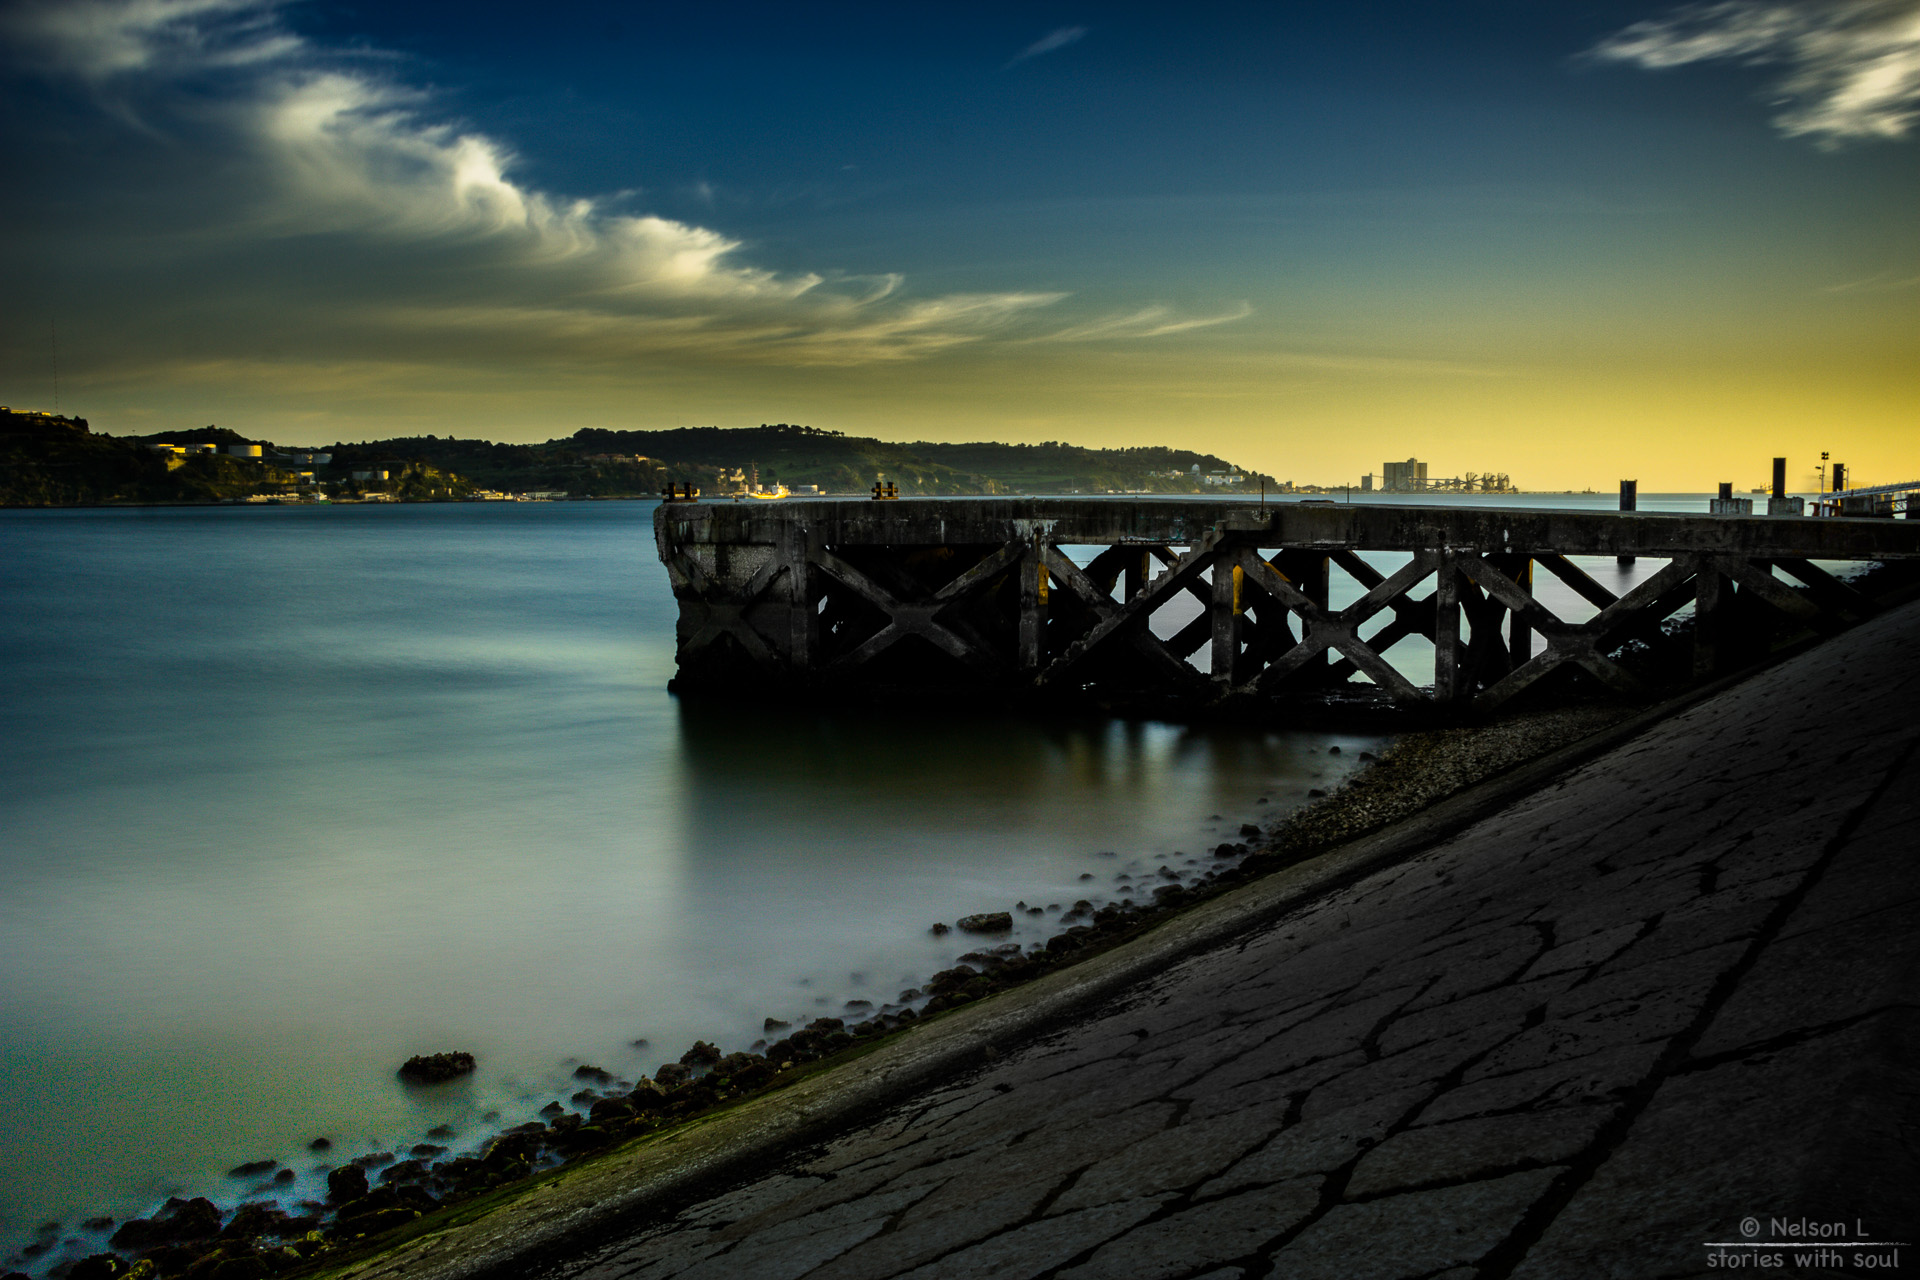
beach, landscape, sea, coast, ocean, horizon, creative, cloud, sky, sunrise, sunset, camera, photography, sweet, sunlight, morning, shore, wave, window, wind, dawn, pier, river, explore, dusk, walk, evening, reflection, lens, canon, bay, flickr, 2014, best, solitary, moments, fotografie, longexposure, scene, 600d, nelson, snap, interesting, most, lisboa, lisbon, moment, riverside, decisive, souls, bilding, lourenco, imponent, tejo, slot, ferias